Madeira

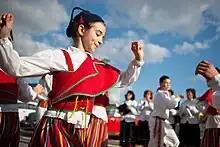
Bailinho da Madeira

Tourism is an important sector in the region's economy, contributing 20% to the region's GDP, providing support throughout the year for commercial, transport and other activities and constituting a significant market for local products. The share in Gross Value Added of hotels and restaurants (9%) also highlights this phenomenon. The island of Porto Santo, with its beach and its climate, is entirely devoted to tourism.